Xianbei

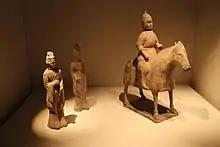
Northern Wei cavalry

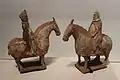
Northern Wei cavalry figurines

By the Jian'an era (196–220), the Xianbei had split into many different groups, including the Kuitou ruling in Inner Mongolia, Kebineng in northern Shanxi, and Suli, Mijia and Queji in northern Liaodong. Following his death, Kuitou's brothers Budugen and Fuluohan divided his territory among themselves. After Cao Cao defeated the Wuhuan at the Battle of White Wolf Mountain in 207, Budugen, Fuluohan, Kebineng and others paid tribute to him. In 218, Fuluohan met with the Wuhuan chieftain Nengchendi to form an alliance, but Nengchendi double crossed him and called in Kebineng, who killed Fuluohan. Budugen went to the court of Cao Wei in 224 to ask for assistance against Kebineng, but he eventually betrayed them and allied with Kebineng in 233. Kebineng killed Budugen soon afterwards.